Al-Faw Palace

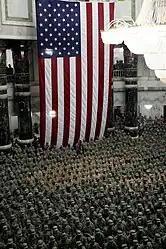
US marines attend mass reenlistment ceremony at the palace in July 4th, 2008.

Al-Faw Palace is situated on a former resort complex about 5 kilometers from the "Green Zone," which is now referred to as the "International Zone" or "IZ." The complex contains numerous villas and smaller palaces that at one point housed the largest US/Coalition bases in Iraq (Camp Victory/ Camp Liberty). The palace contains over 62 rooms and 29 bathrooms. Al-Faw Palace was the first palace that the UN teams entered when searching for weapons of mass destruction, but they did not find any. The palace was bombed during the 2003 US-led invasion of Iraq by an F-16 as a "show of force" but Saddam had known that his palaces would be targeted for bombing. As a result, he stored a lot of its furniture in a nondescript complex in Baghdad. At one point the palace was used as a prison for Hussein after his capture in late 2003. In April 2003, the now abandoned and ruined palace that housed stray goats was taken over by American forces under commander David D. McKiernan.